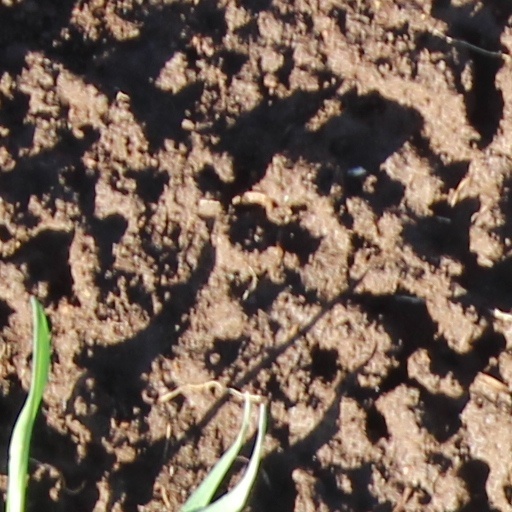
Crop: wheat